Worksop Waterworks Company

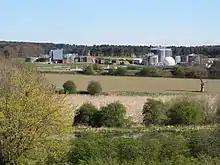
The modern Worksop Sewage Works, seen from the south. The sludge treatment facility is to the right.

Significant change occurred on 1 April 1974, when the Water Act 1973 came into force. Nearly 1,400 sewage treatment authorities in England and Wales were removed from local authority control, and their function became the responsibility of one of ten new water authorities. In Worksop's case this was the Severn Trent Water Authority. Assets transferred included all main sewers, treatment works, and outfalls. The new authorities also took over the responsibilities of most of the existing water supply authorities, as well as the 29 river authorities established under the Water Resources Act 1963. Within two years, Worksop gained a new sewage treatment works, costing £1.5 million, and suitable for a population of 60,000 people.